Jerry Mateparae

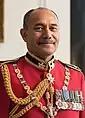
Official portrait, 2011

Lieutenant General Sir Jeremiah Mateparae (born 14 November 1954) is a former New Zealand soldier who served as the 20th governor-general of New Zealand between 2011 and 2016, the second Māori person to hold the office, after Sir Paul Reeves. A former officer in the New Zealand Army, he was the Chief of the Defence Force from 2006 to 2011, and then served as the director of the New Zealand Government Communications Security Bureau for five months in 2011. Following his term as governor-general, Mateparae was the high commissioner of New Zealand to the United Kingdom between 2017 and 2020.